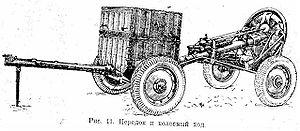
Une munition est un ensemble destiné à charger une arme à feu. Elle est constituée au minimum d'une charge propulsive et d'un projectile.
Un caisson est une voiture hippomobile militaire, à deux ou quatre roues et un timon, constituée d'un châssis simple portant une caisse parallélépipédique fermée, destinée au transport des munitions, essentiellement pour l'artillerie, du XVIIIᵉ au XIXᵉ siècles. Elle est parfois appelée prolonge d'artillerie.